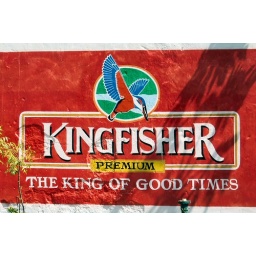
Kingfisher beer sign painted on the wall in Fort Cochin